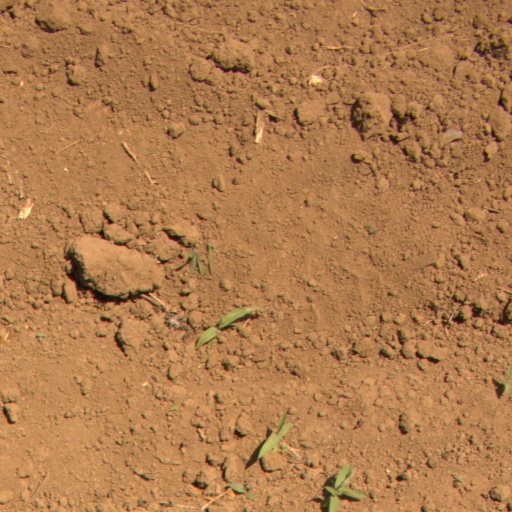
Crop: Jerusalem artichoke